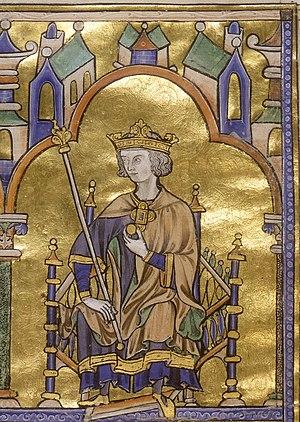
Détail d'une miniature représentant le roi Louis IX, dit Saint Louis, dans la Bible moralisée de Tolède, dite bible de Saint Louis. Čeština: Ludvík IX. Francouzský
Cet article donne la liste des héritiers successifs du trône de France depuis l'avènement de Philippe II Auguste en 1180 jusqu'à la déchéance de Napoléon III en 1870. Les lois fondamentales du royaume de France, ainsi que les constitutions des 3 septembre 1791, 18 mai 1804 et 7 novembre 1852, et les chartes constitutionnelles des 4 juin 1814 et 14 août 1830, ont inclus la loi salique et systématiquement désigné l'héritier en terme de primogéniture agnatique. L'aîné des descendants mâles du roi de France porte de 1349 à 1791, de 1814 à 1815 et de 1815 à 1830 le titre de dauphin, tandis que celui du roi des Français porte de 1791 à 1792 et de 1830 à 1848 celui de prince royal, et celui de l'empereur des Français porte de 1804 à 1814, en 1815 et de 1852 à 1870 celui de prince impérial.
Cette liste concerne les saints et les bienheureux, reconnus comme tels par l'Église catholique, ayant vécu au XIIIᵉ siècle.
Le 25 avril est le 115ᵉ jour de l'année du calendrier grégorien, le 116ᵉ en cas d'année bissextile. Il reste 250 jours avant la fin de l'année.